White Elephant (1984 film)

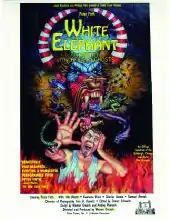
VHS cover

White Elephant is a 1984 British comedy drama film directed by Werner Grusch and starring Peter Firth, Peter Sarpong and Nana Seowg. The plot involves a ruthless white man determined to break through thousands of years of tradition to sell microchips in Africa. A young British businessman goes to Ghana to modernise a furniture factory by introducing computers. Unbeknownst to him, the spirits of African tradition are already working against him and are determined to make him pay. He encounters fierce resistance from the Ghanaians, and this eventually leads him to better appreciate their culture.